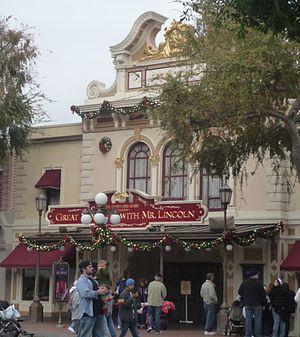
Edenlandia